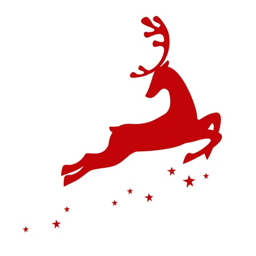
vector illustration of a red reindeer isolated on white background stock vector - 15333040